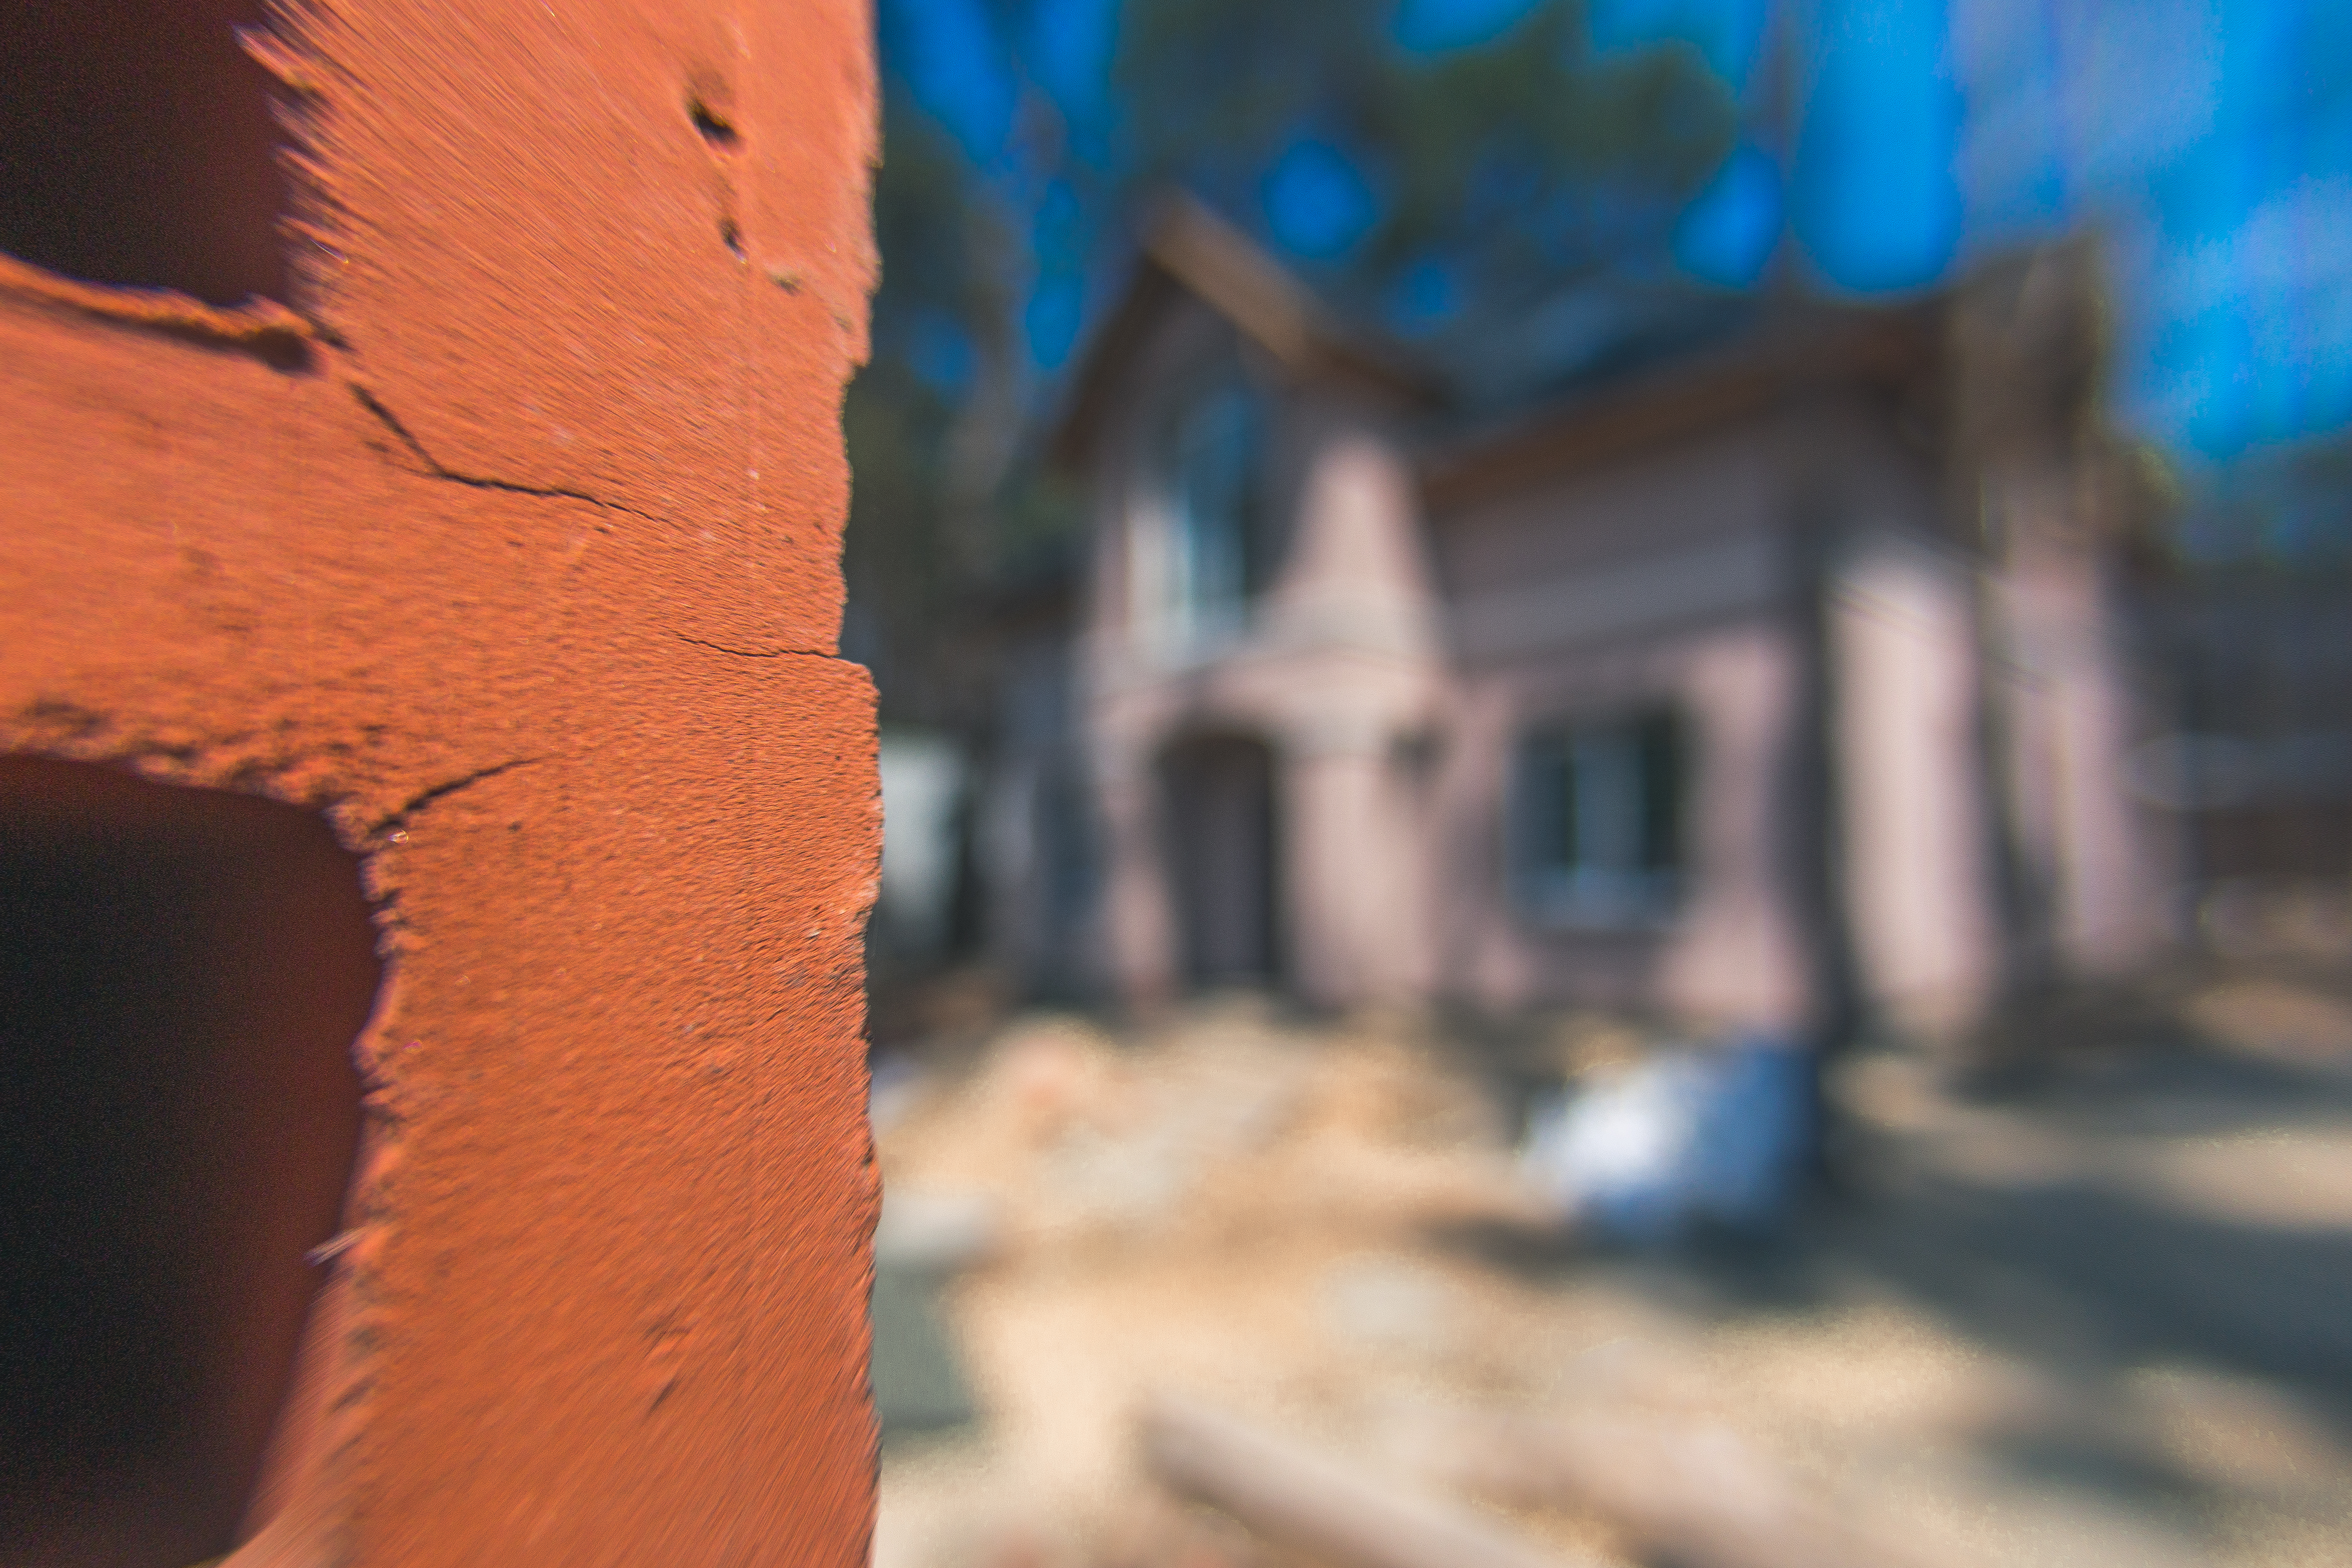
nature, blue, wall, orange, tree, wood, house, sky, architecture, adaptation, landscape, brick, historic site, window, building, art